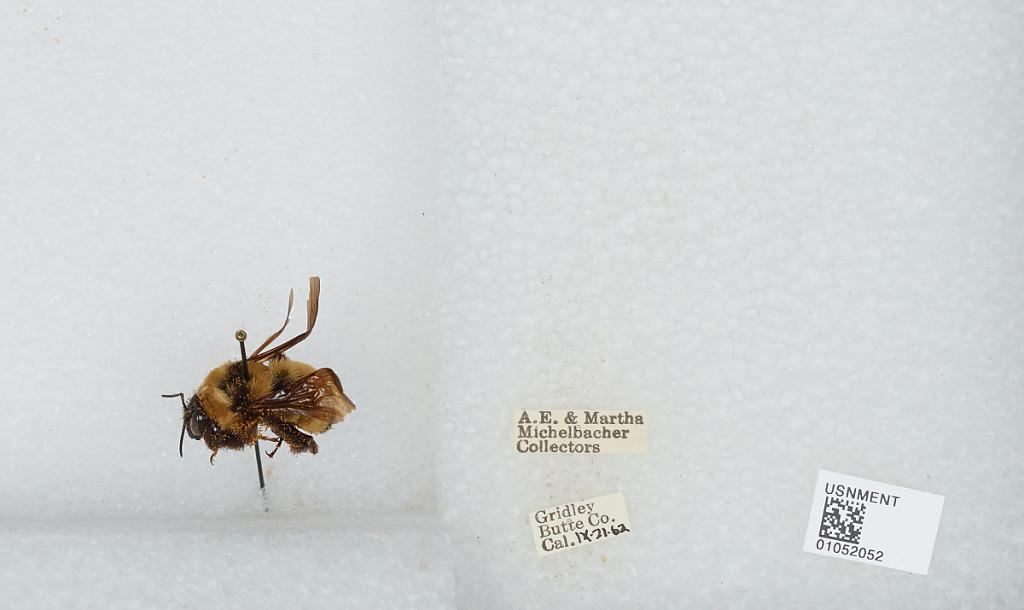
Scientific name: Bombus sp.
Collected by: A. Michelbacher & M. Michelbacher
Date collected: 1962-9-21
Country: United States
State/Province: California
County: Butte
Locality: Gridley
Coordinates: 39.3639, -121.694